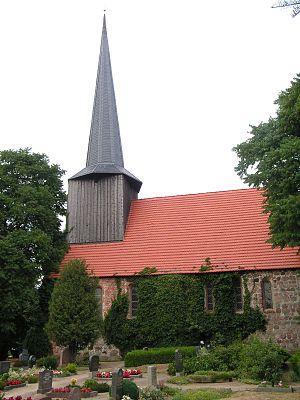
Leizen est une municipalité allemande située dans le land de Mecklembourg-Poméranie-Occidentale et l'Arrondissement du Plateau des lacs mecklembourgeois.